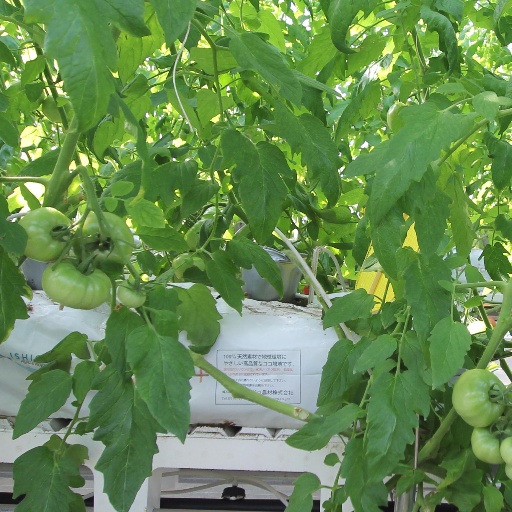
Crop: tomato